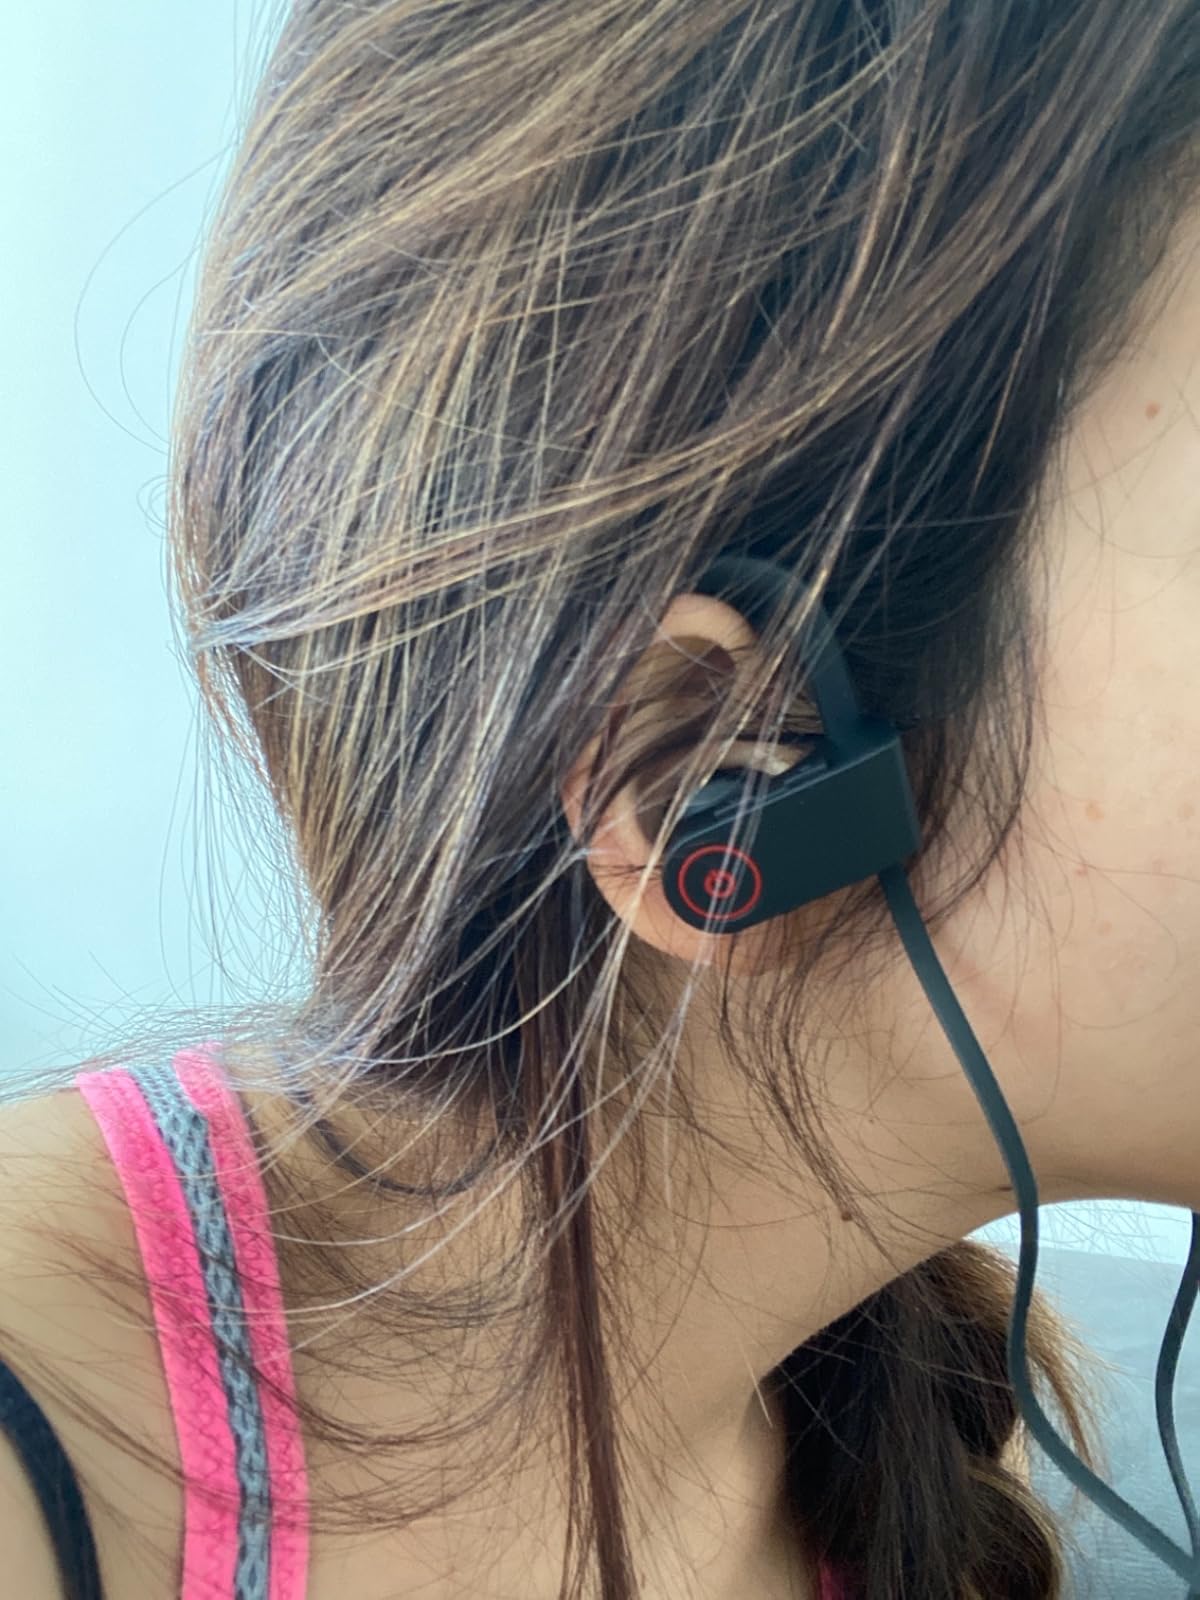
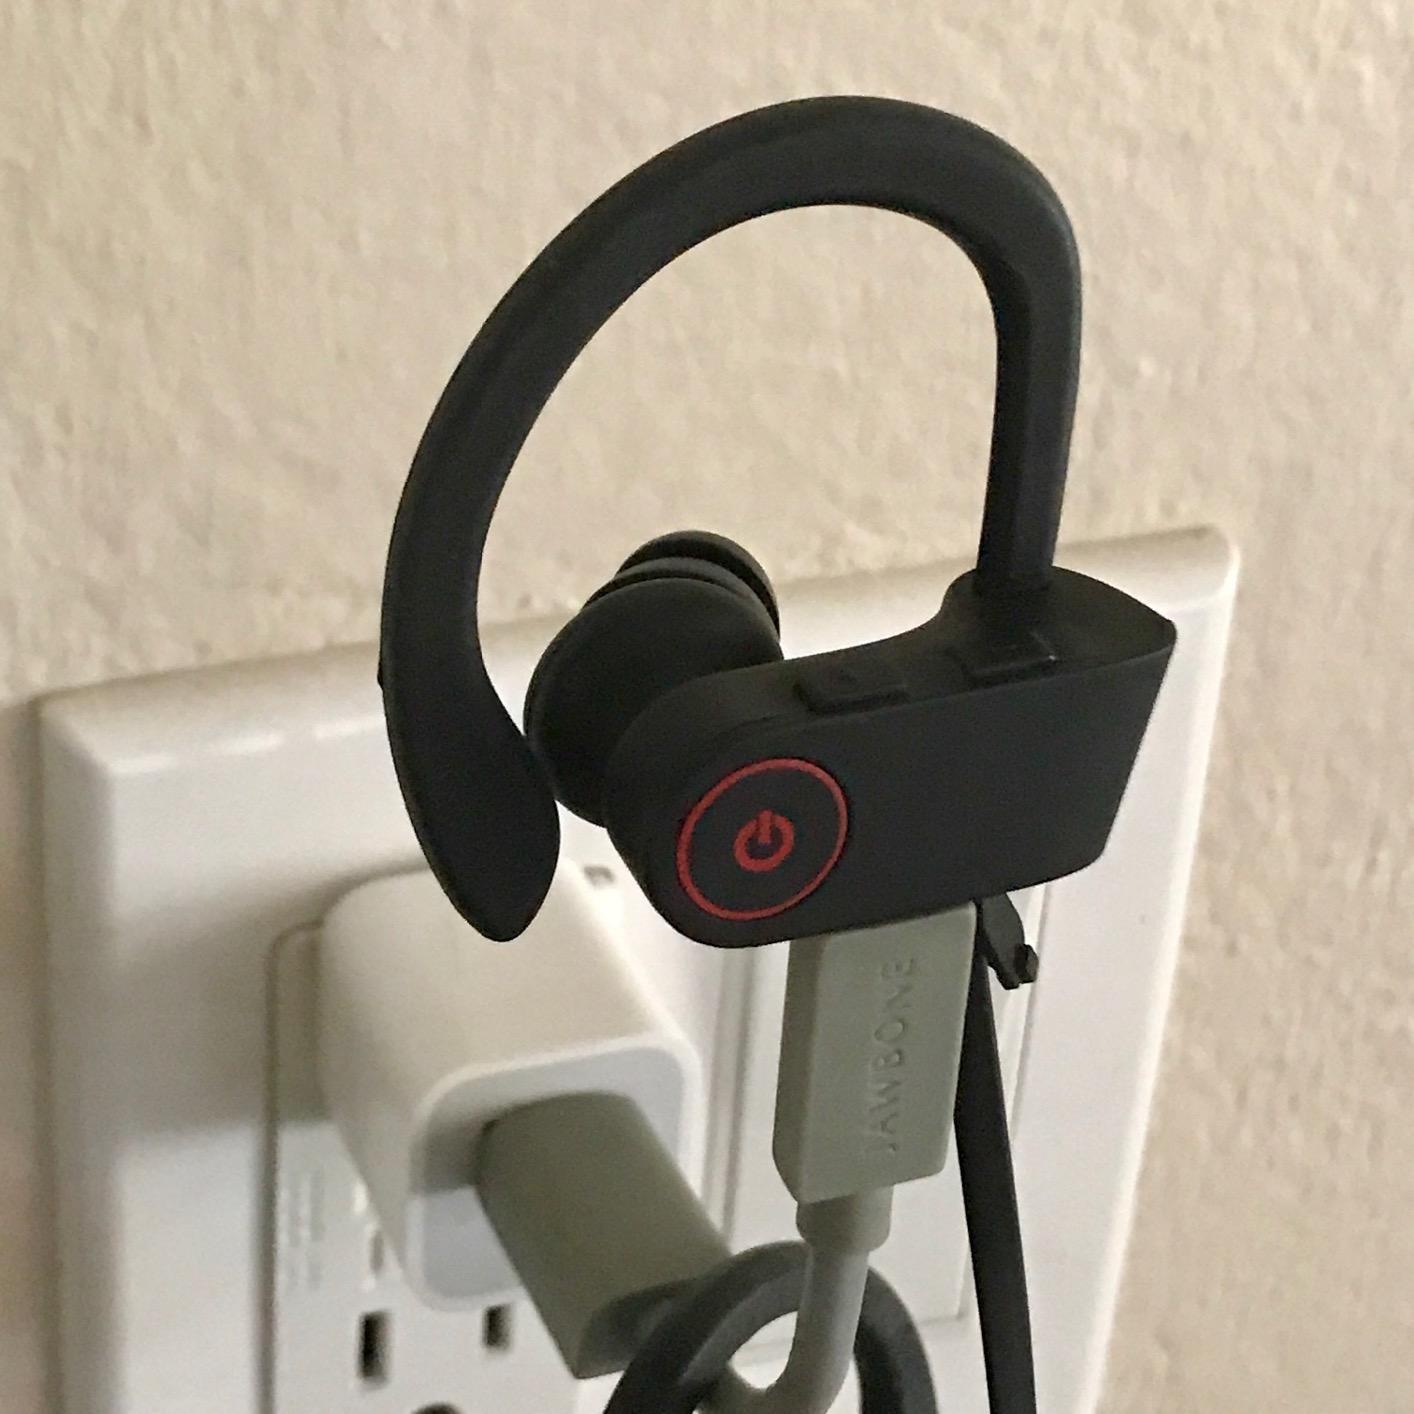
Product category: headphones
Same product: yes